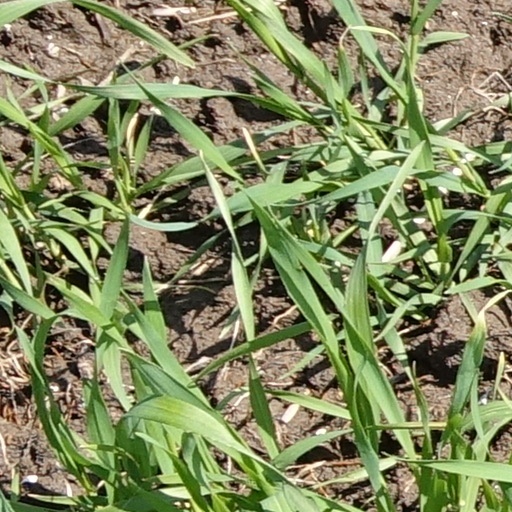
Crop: wheat